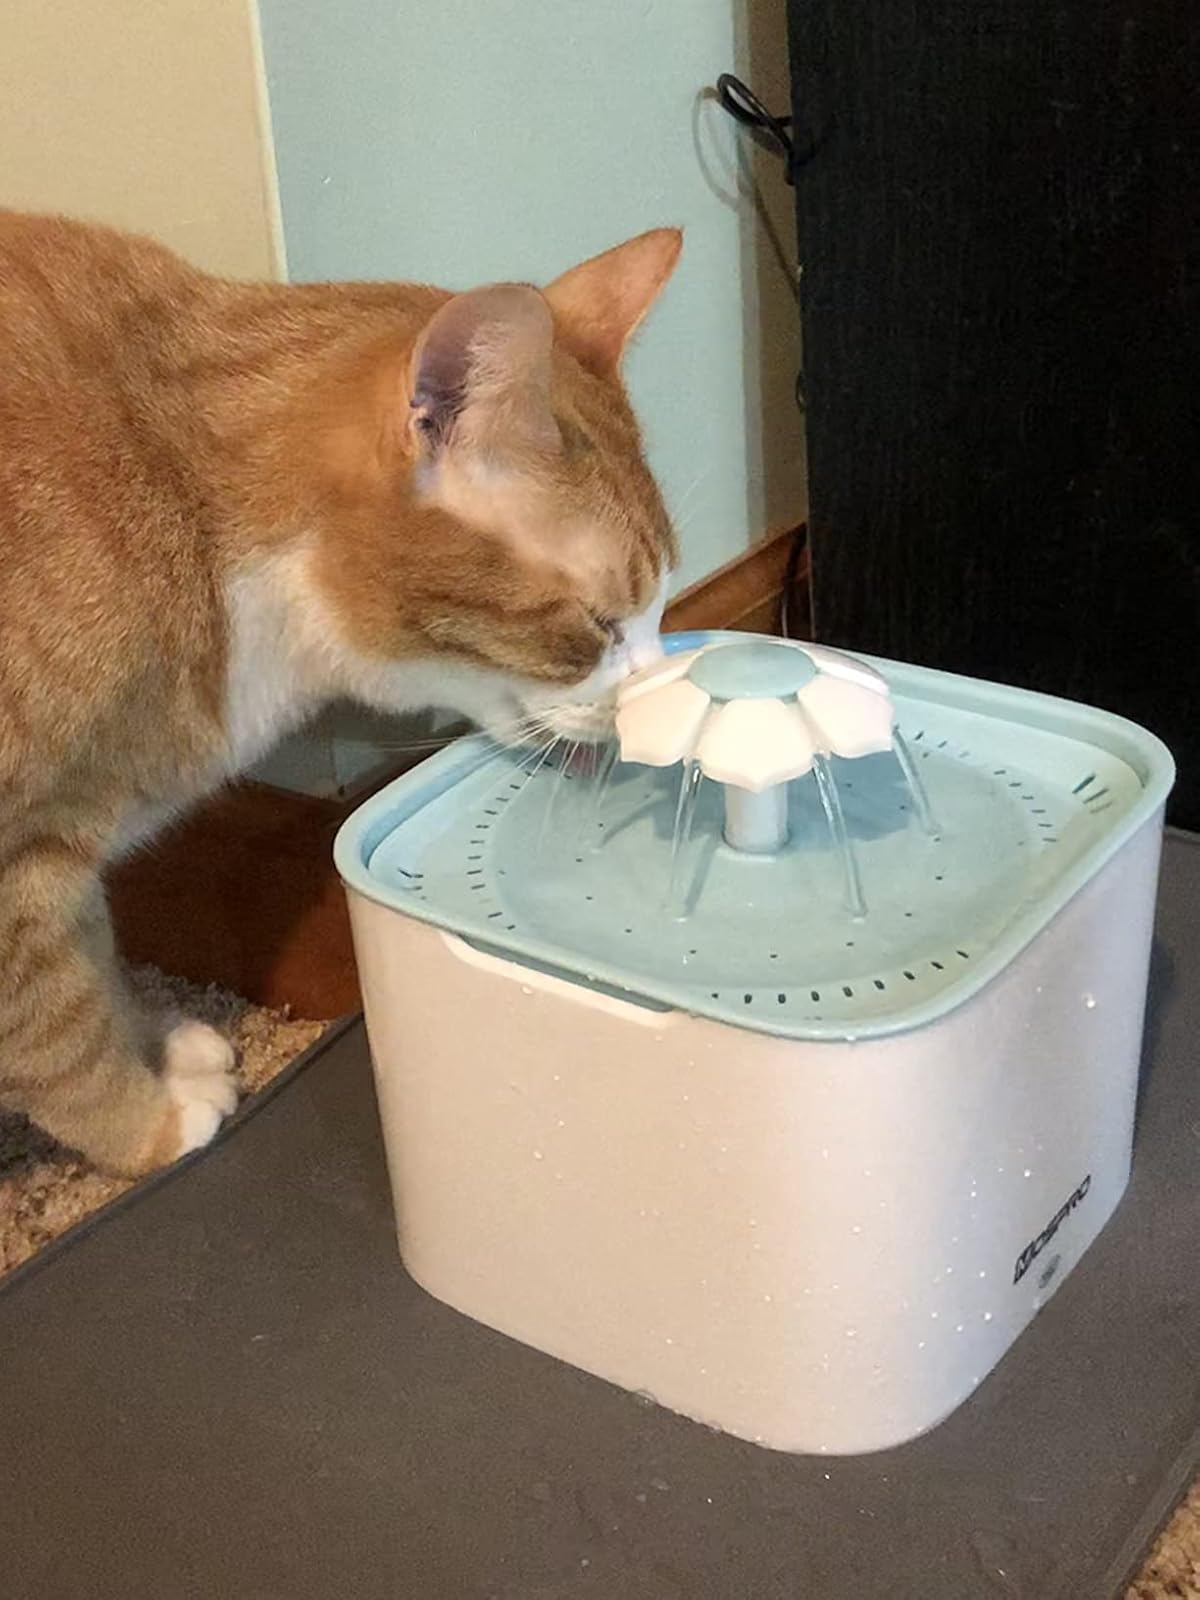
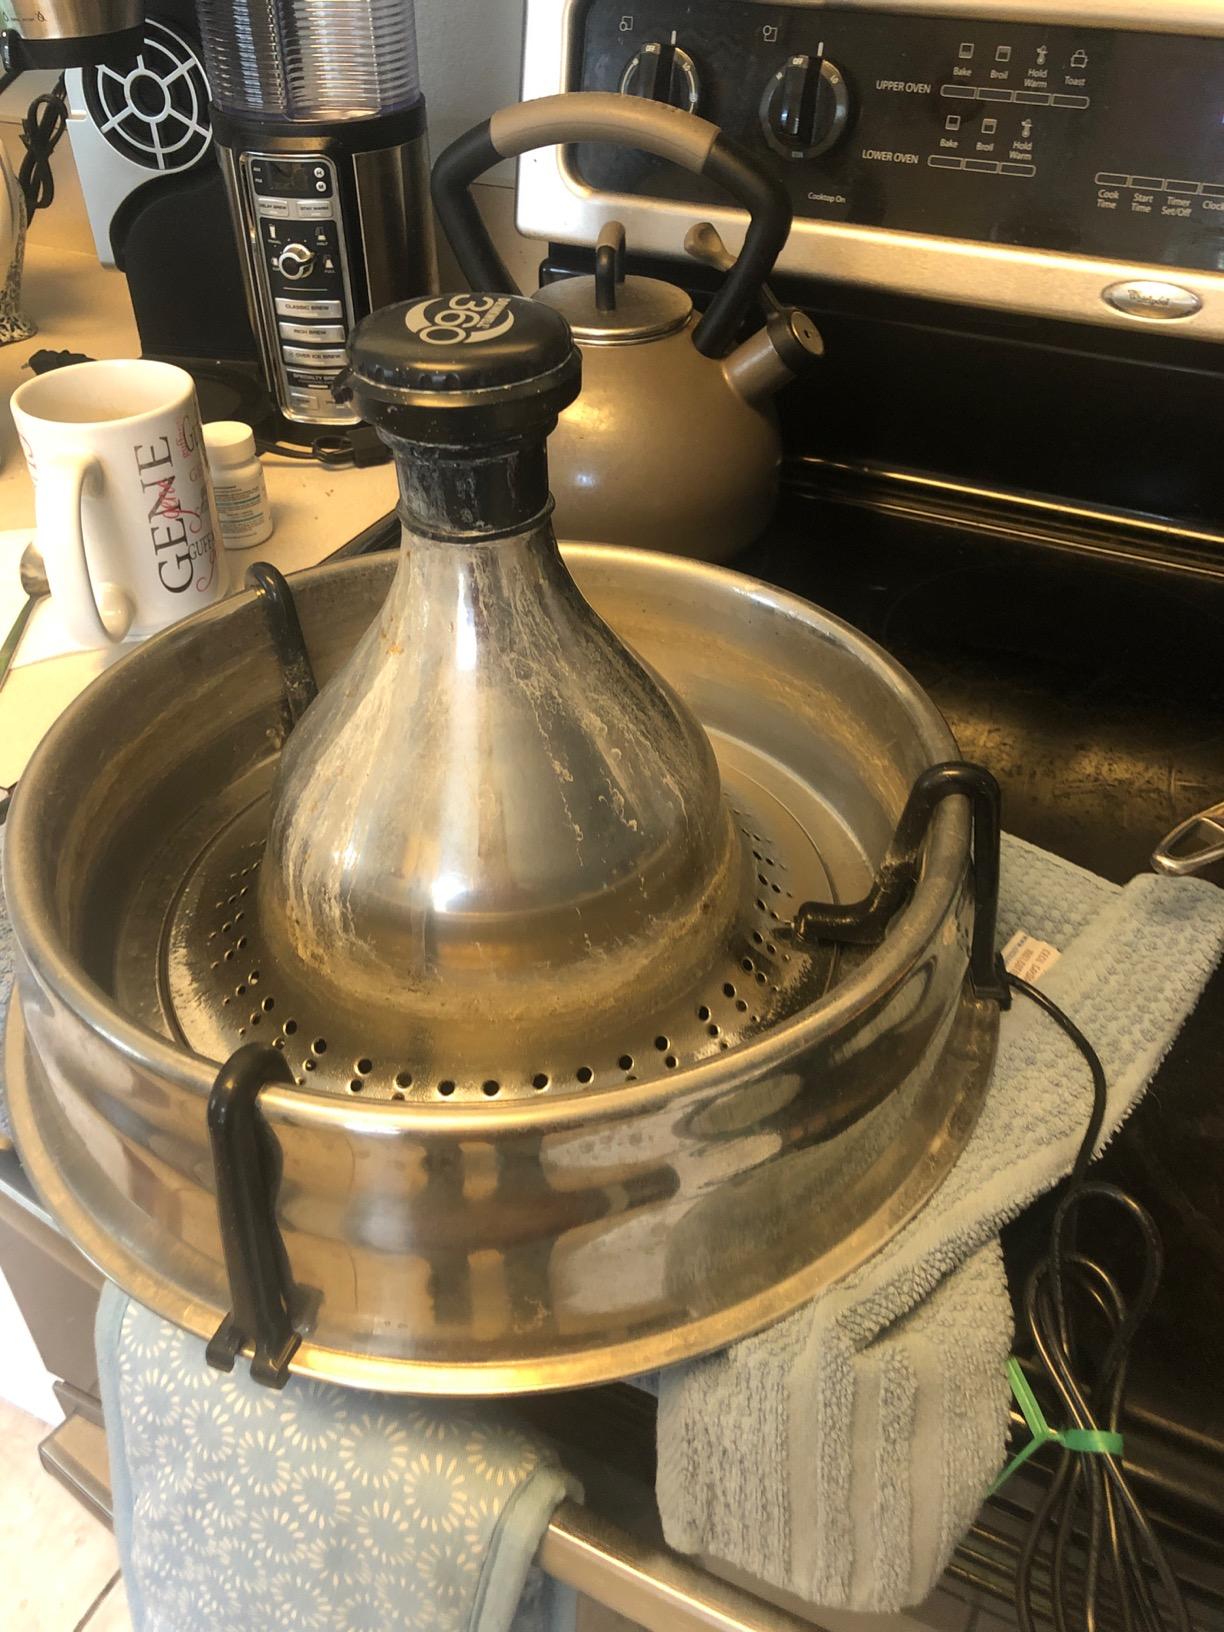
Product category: items_bowl
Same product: no